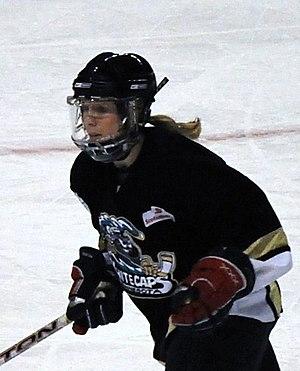
La saison 2008-2009 est la deuxième saison de la Ligue canadienne de hockey féminin. La saison régulière voit six équipes jouer 30 parties. Premier de la saison régulière, les Stars de Montréal remportent la première finale de la Coupe Clarkson en dominant 3-1 les Whitecaps du Minnesota de la Ligue féminine de hockey de l'Ouest.